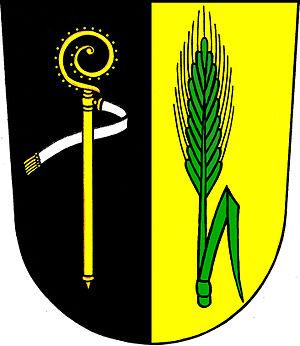
Hartmanice est une commune du district de České Budějovice, dans la région de Bohême-du-Sud, en République tchèque. Sa population s'élevait à 185 habitants en 2020.